National Museum (Prague)

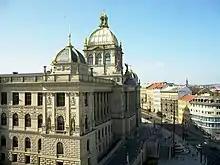
View of the Historical Building NM from the New Building NM (2019)

The National Museum in Prague was founded on April 15, 1818. It was founded by Count Sternberk, the first president of the Society of the Patriotic Museum who served as the trustee and operator of the museum. The early focus of the museum was natural sciences, partially because Count Sternberk was a botanist, mineralogist, and eminent phytopaleontologist, but also because of the natural science slant of the times, as perpetrated by Emperor Joseph II of Austria.